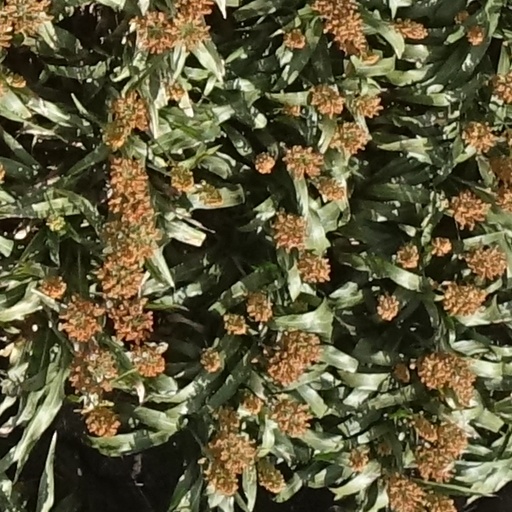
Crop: sorghum